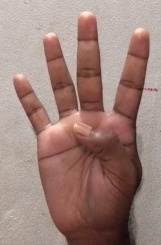
ASL sign: 4